Marussia MR03

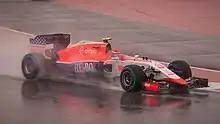
Alexander Rossi driving the reliveried MR03B at the 2015 United States Grand Prix

During the and , the car received new liveries for use for the remainder of the 2015 season thanks to new sponsors Airbnb and Flex-Box, respectively an accommodation rental company and a shipping and storage container manufacturer and supplier. In addition to the new livery, the MR03B also received its first technical updates at the British Grand Prix.